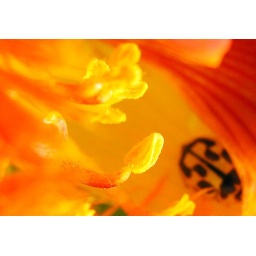
yellow ladybug in orange nasturtium